South of the Rio Grande (1932 film)

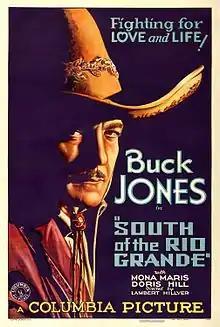
Theatrical release poster

South of the Rio Grande is a 1932 American pre-Code Western film directed by Lambert Hillyer and starring Buck Jones. A copy is preserved in the Library of Congress collection.